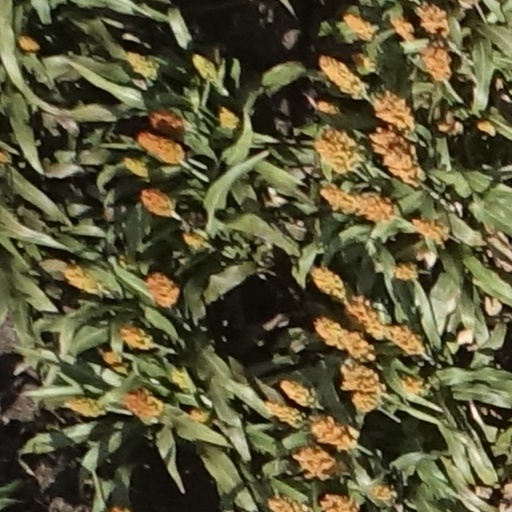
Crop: sorghum